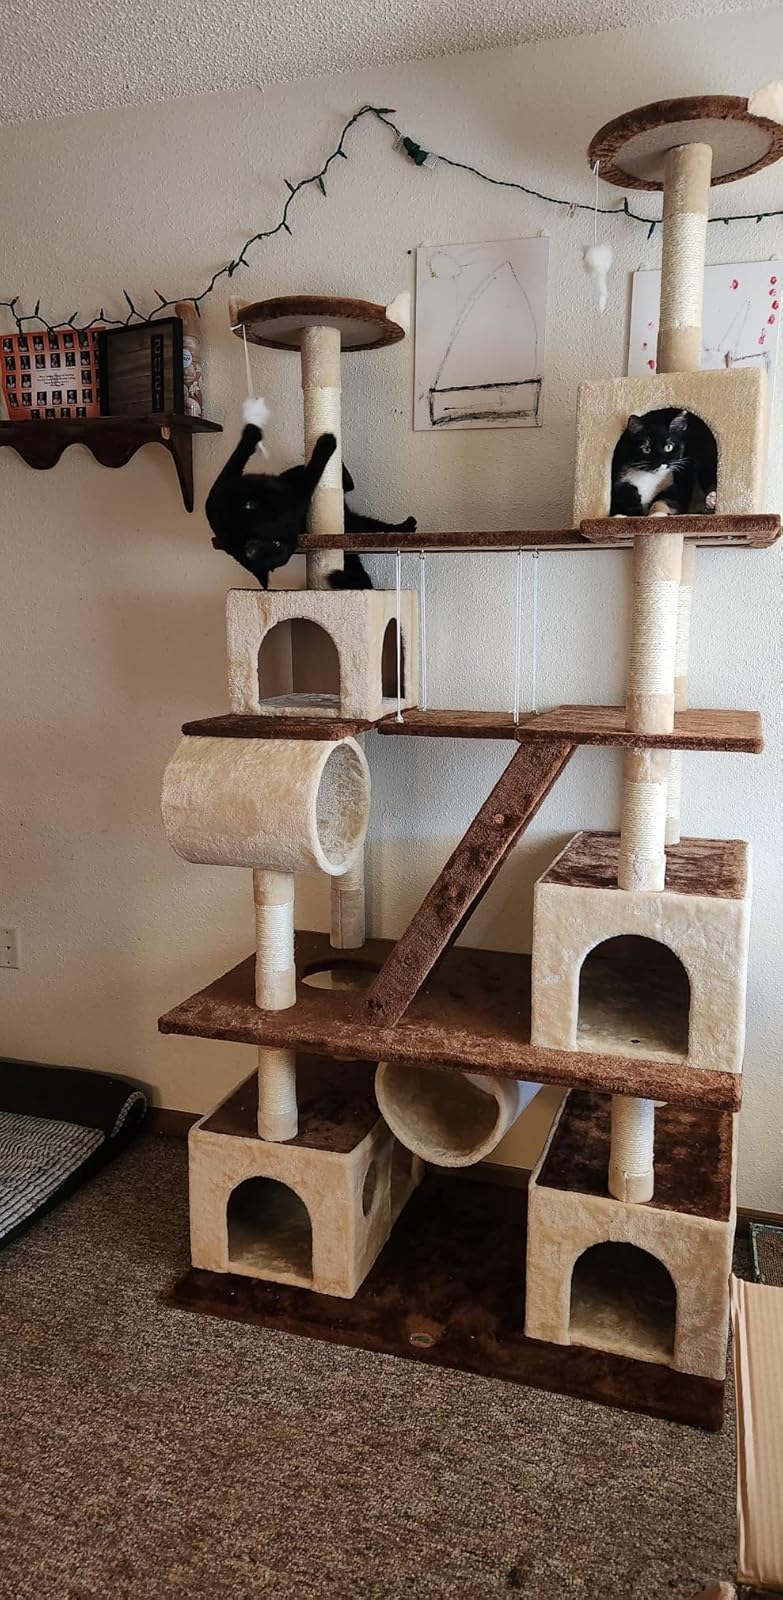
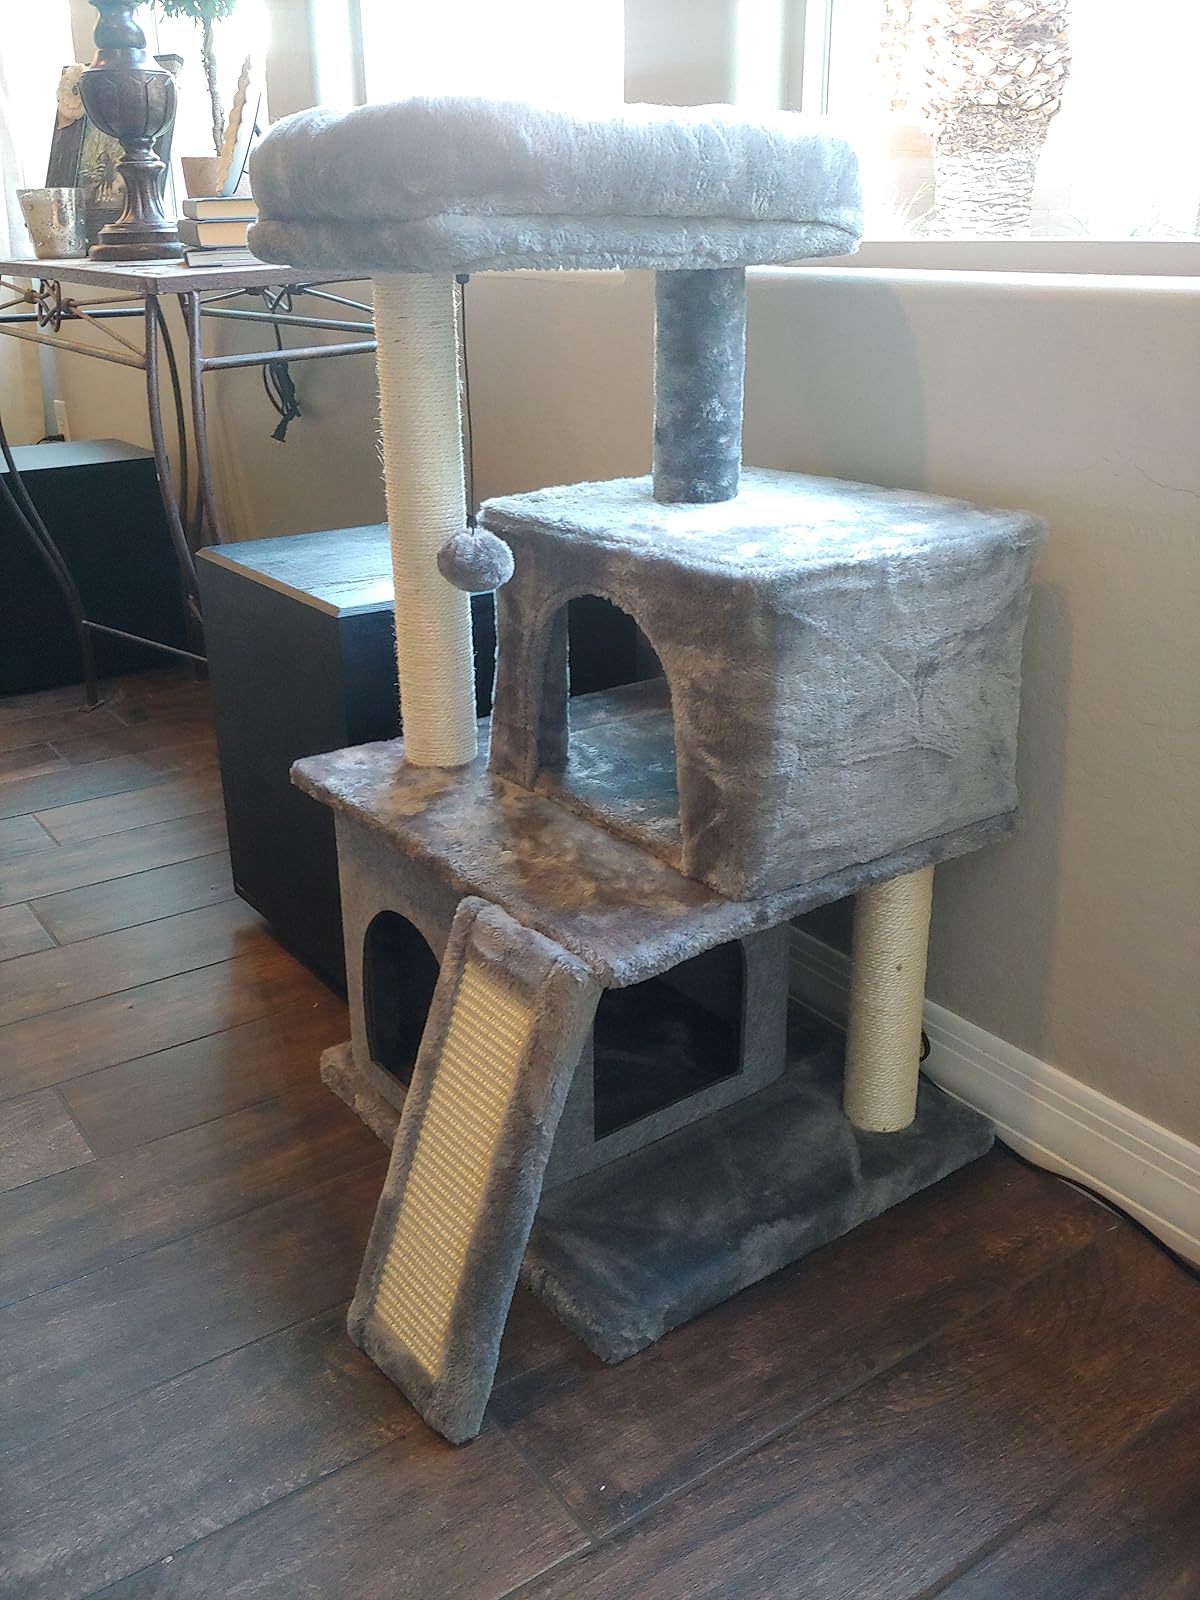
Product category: items_cat tree
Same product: no